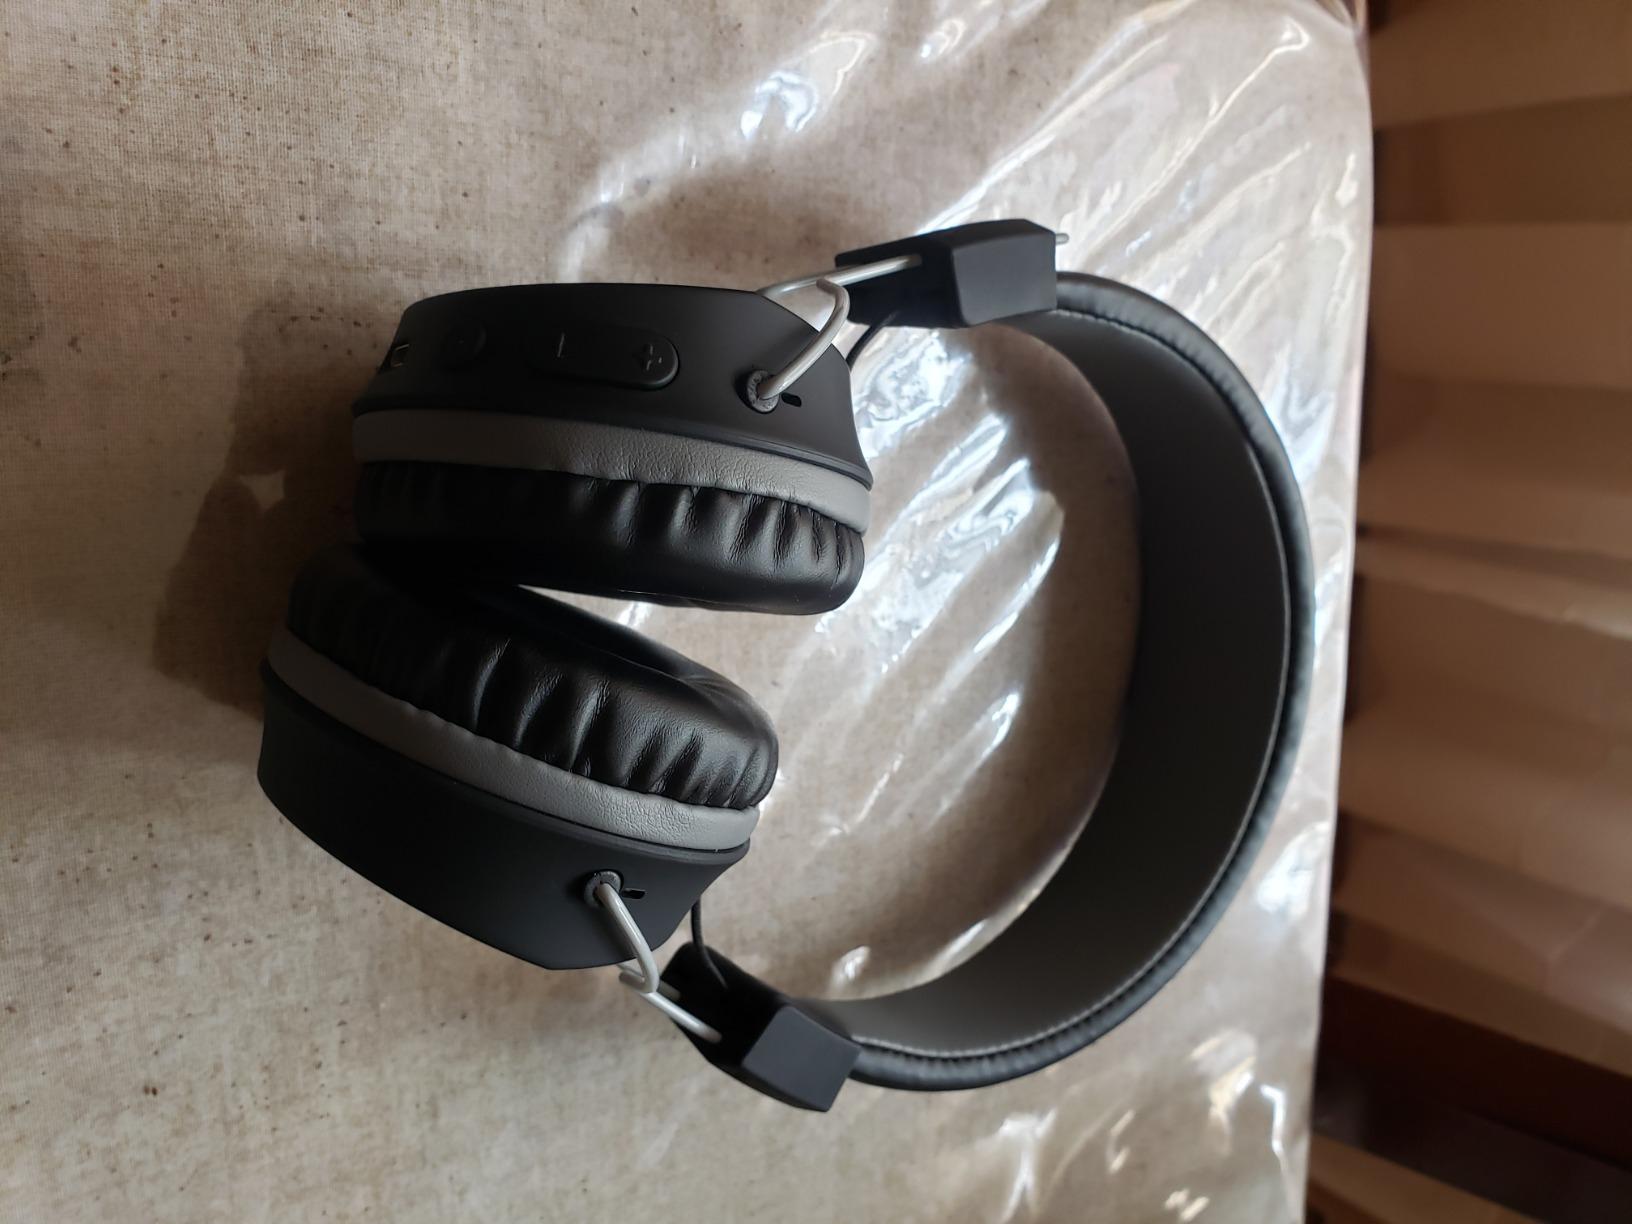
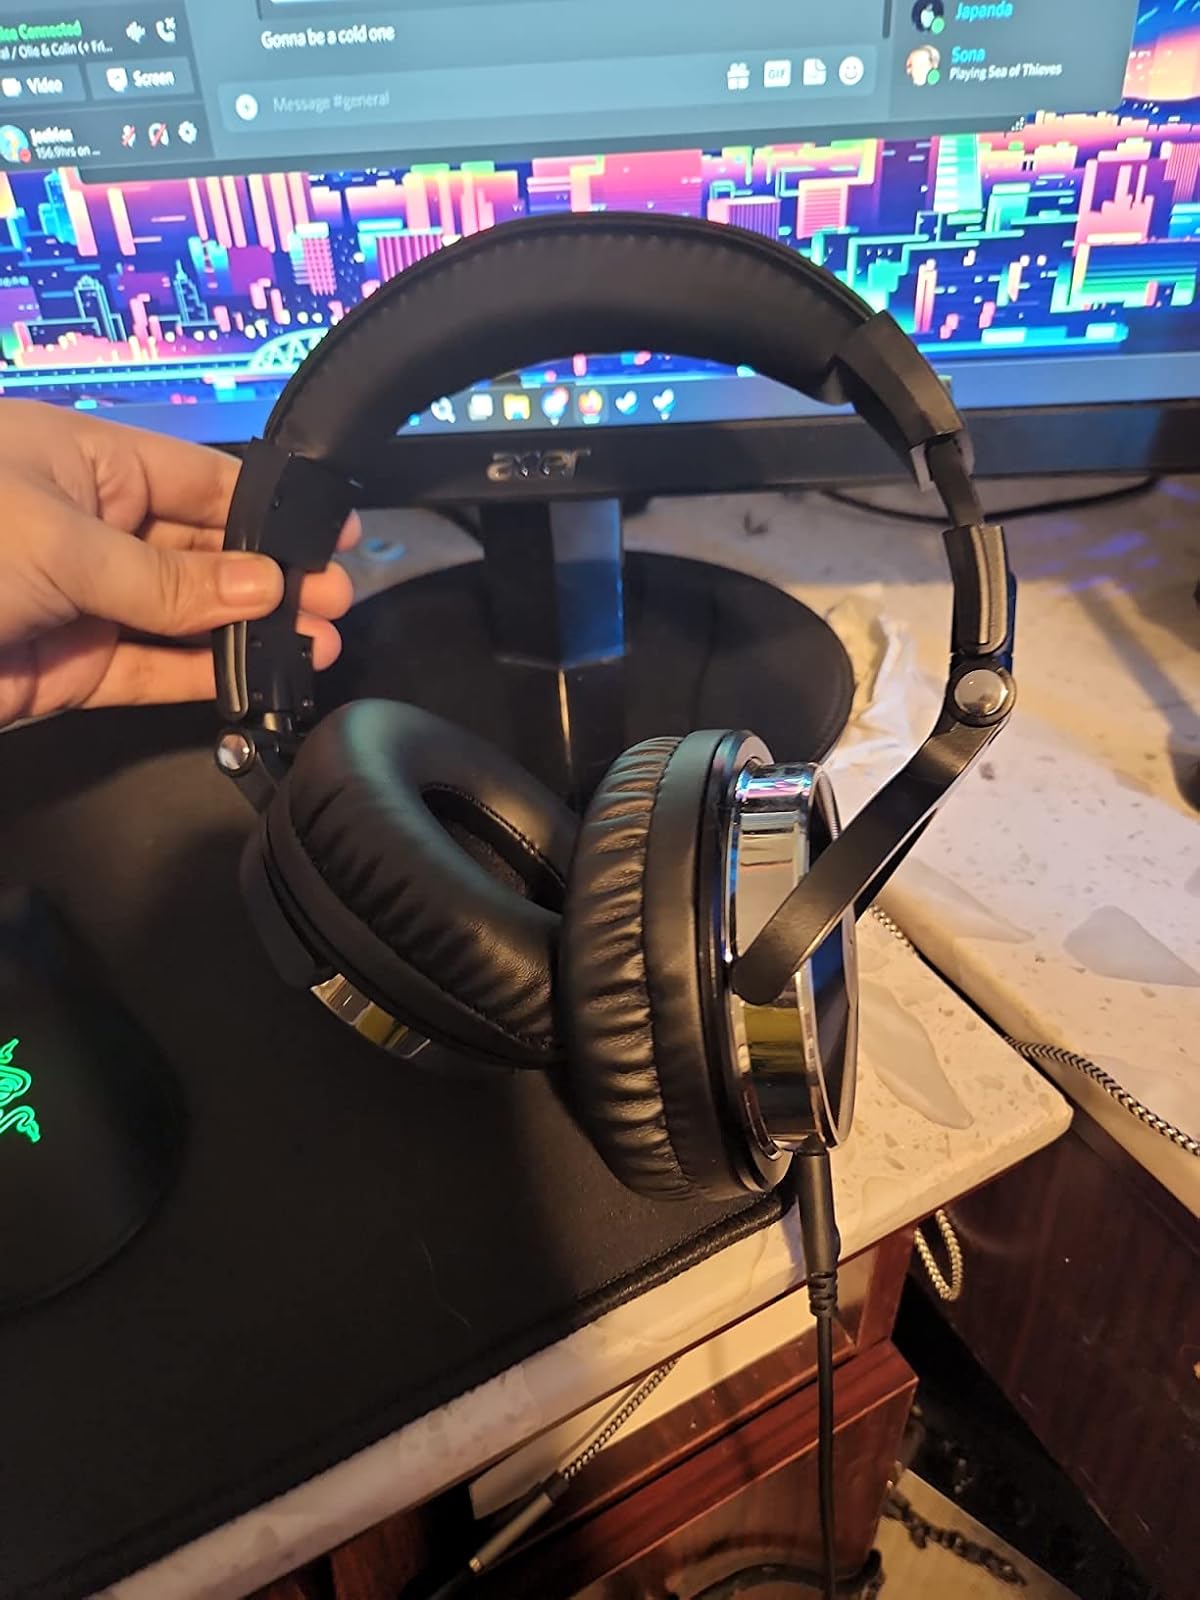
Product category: headphones
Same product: no